What If... (2012 film)

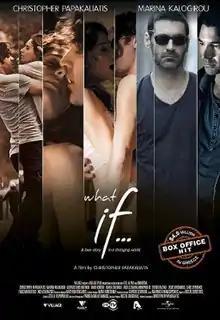

What If... is a 2012 Greek drama film directed by Christoforos Papakaliatis. The film won the Best Sound award in Hellenic Film Academy Awards.